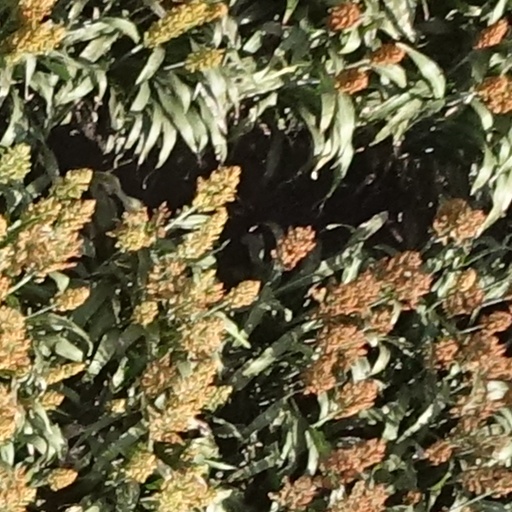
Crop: sorghum